Society and culture of the Victorian era

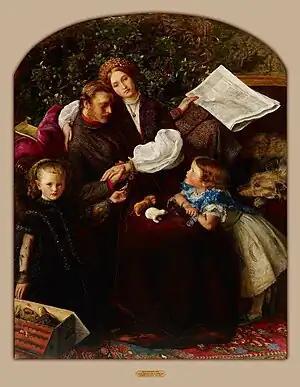
A wounded British officer reading "The Times's" report of the end of the Crimean War

Another form of entertainment involved "spectacles" where paranormal events, such as mesmerism, communication with the dead (by way of mediumship or channeling), ghost conjuring and the like, were carried out to the delight of crowds and participants. Such activities were more popular at this time than in other periods of recent Western history.